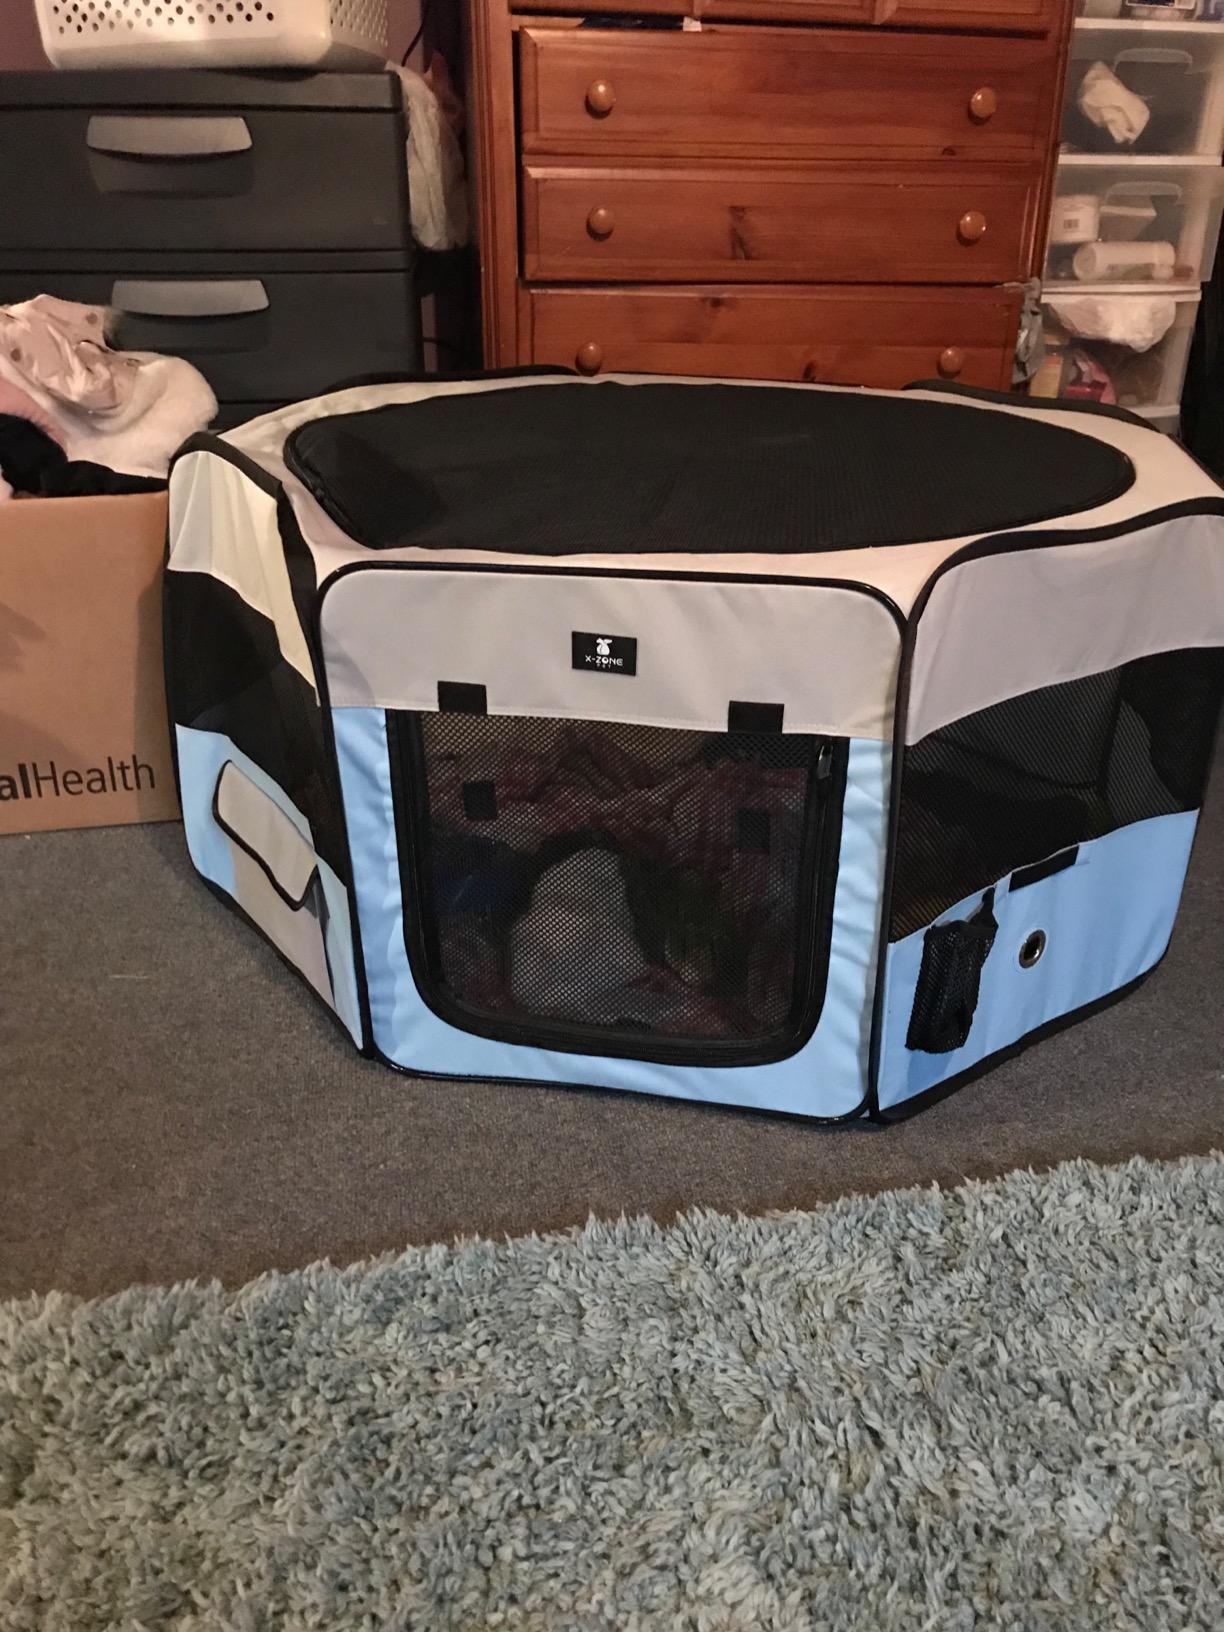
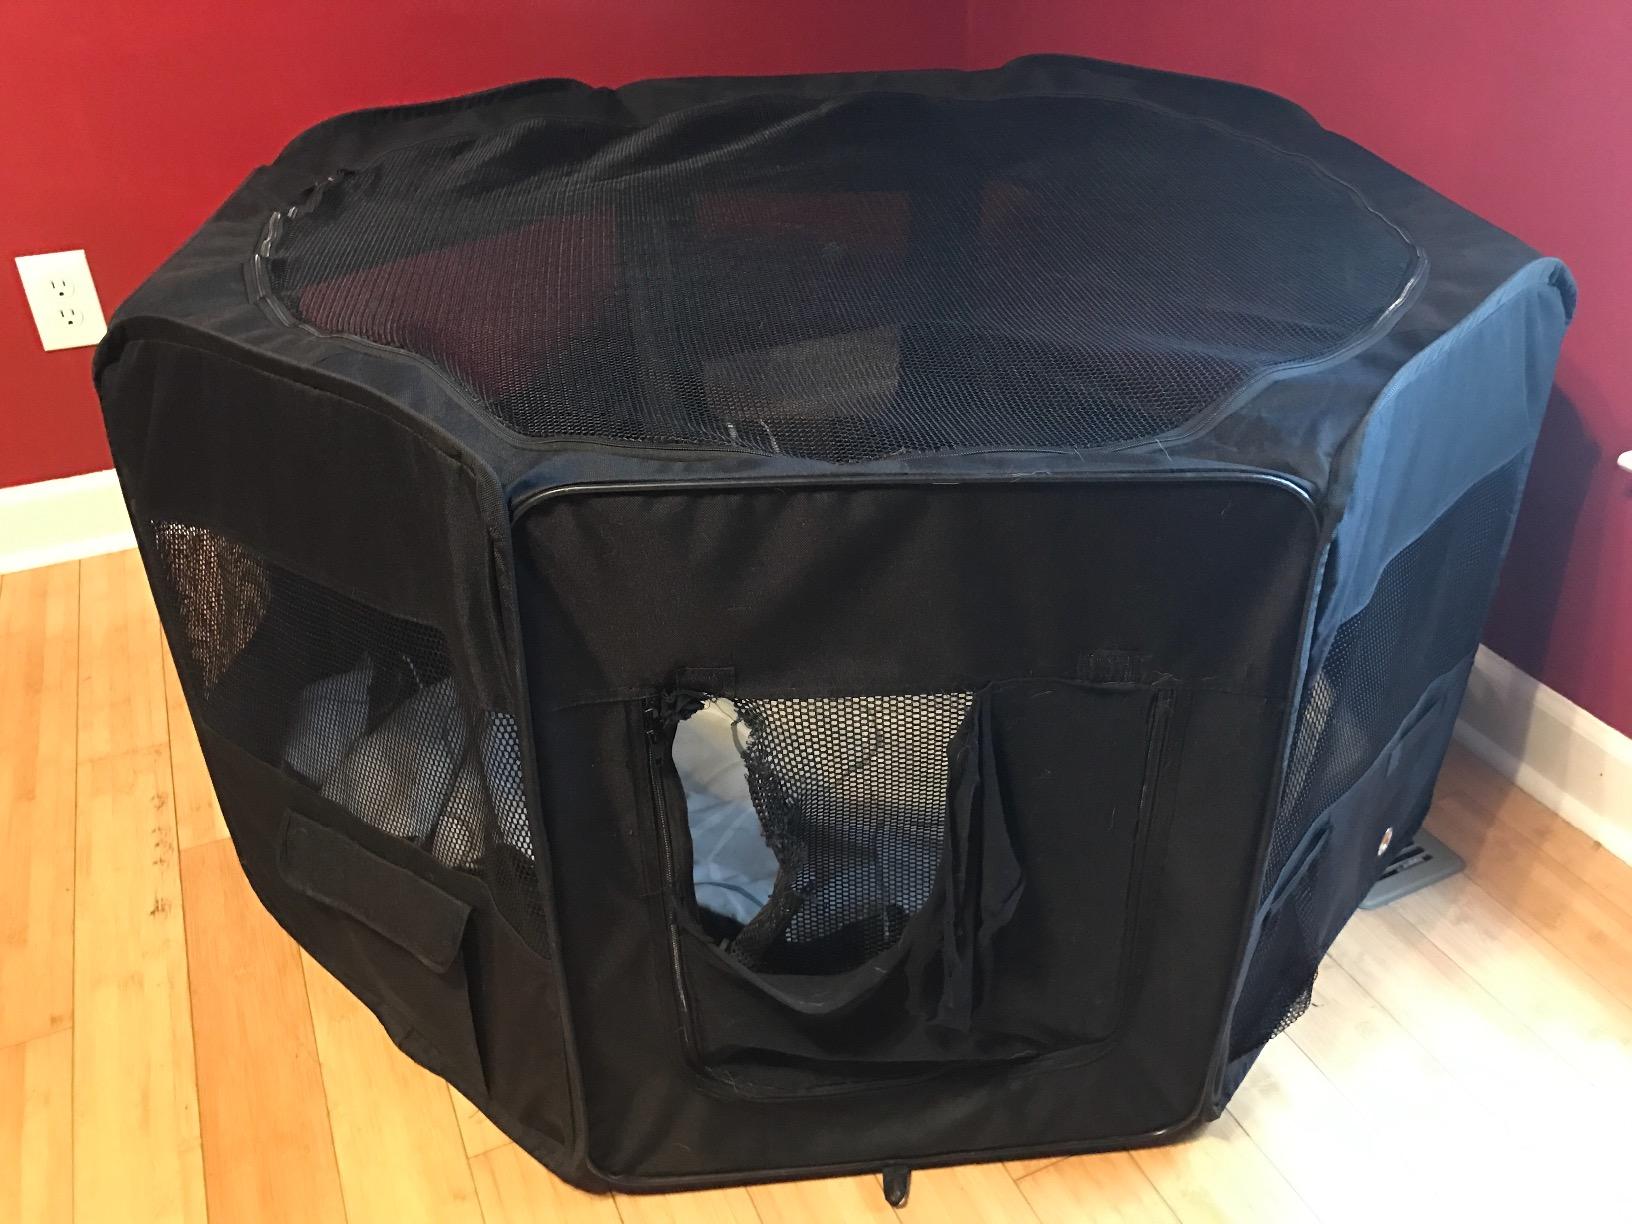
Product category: items_kennel
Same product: no